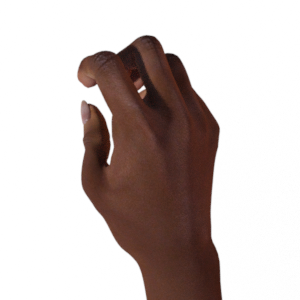
Label: rock